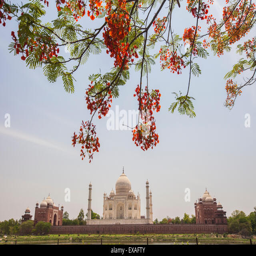
branches of a flowering tree with red flowers frame the symbol of religion